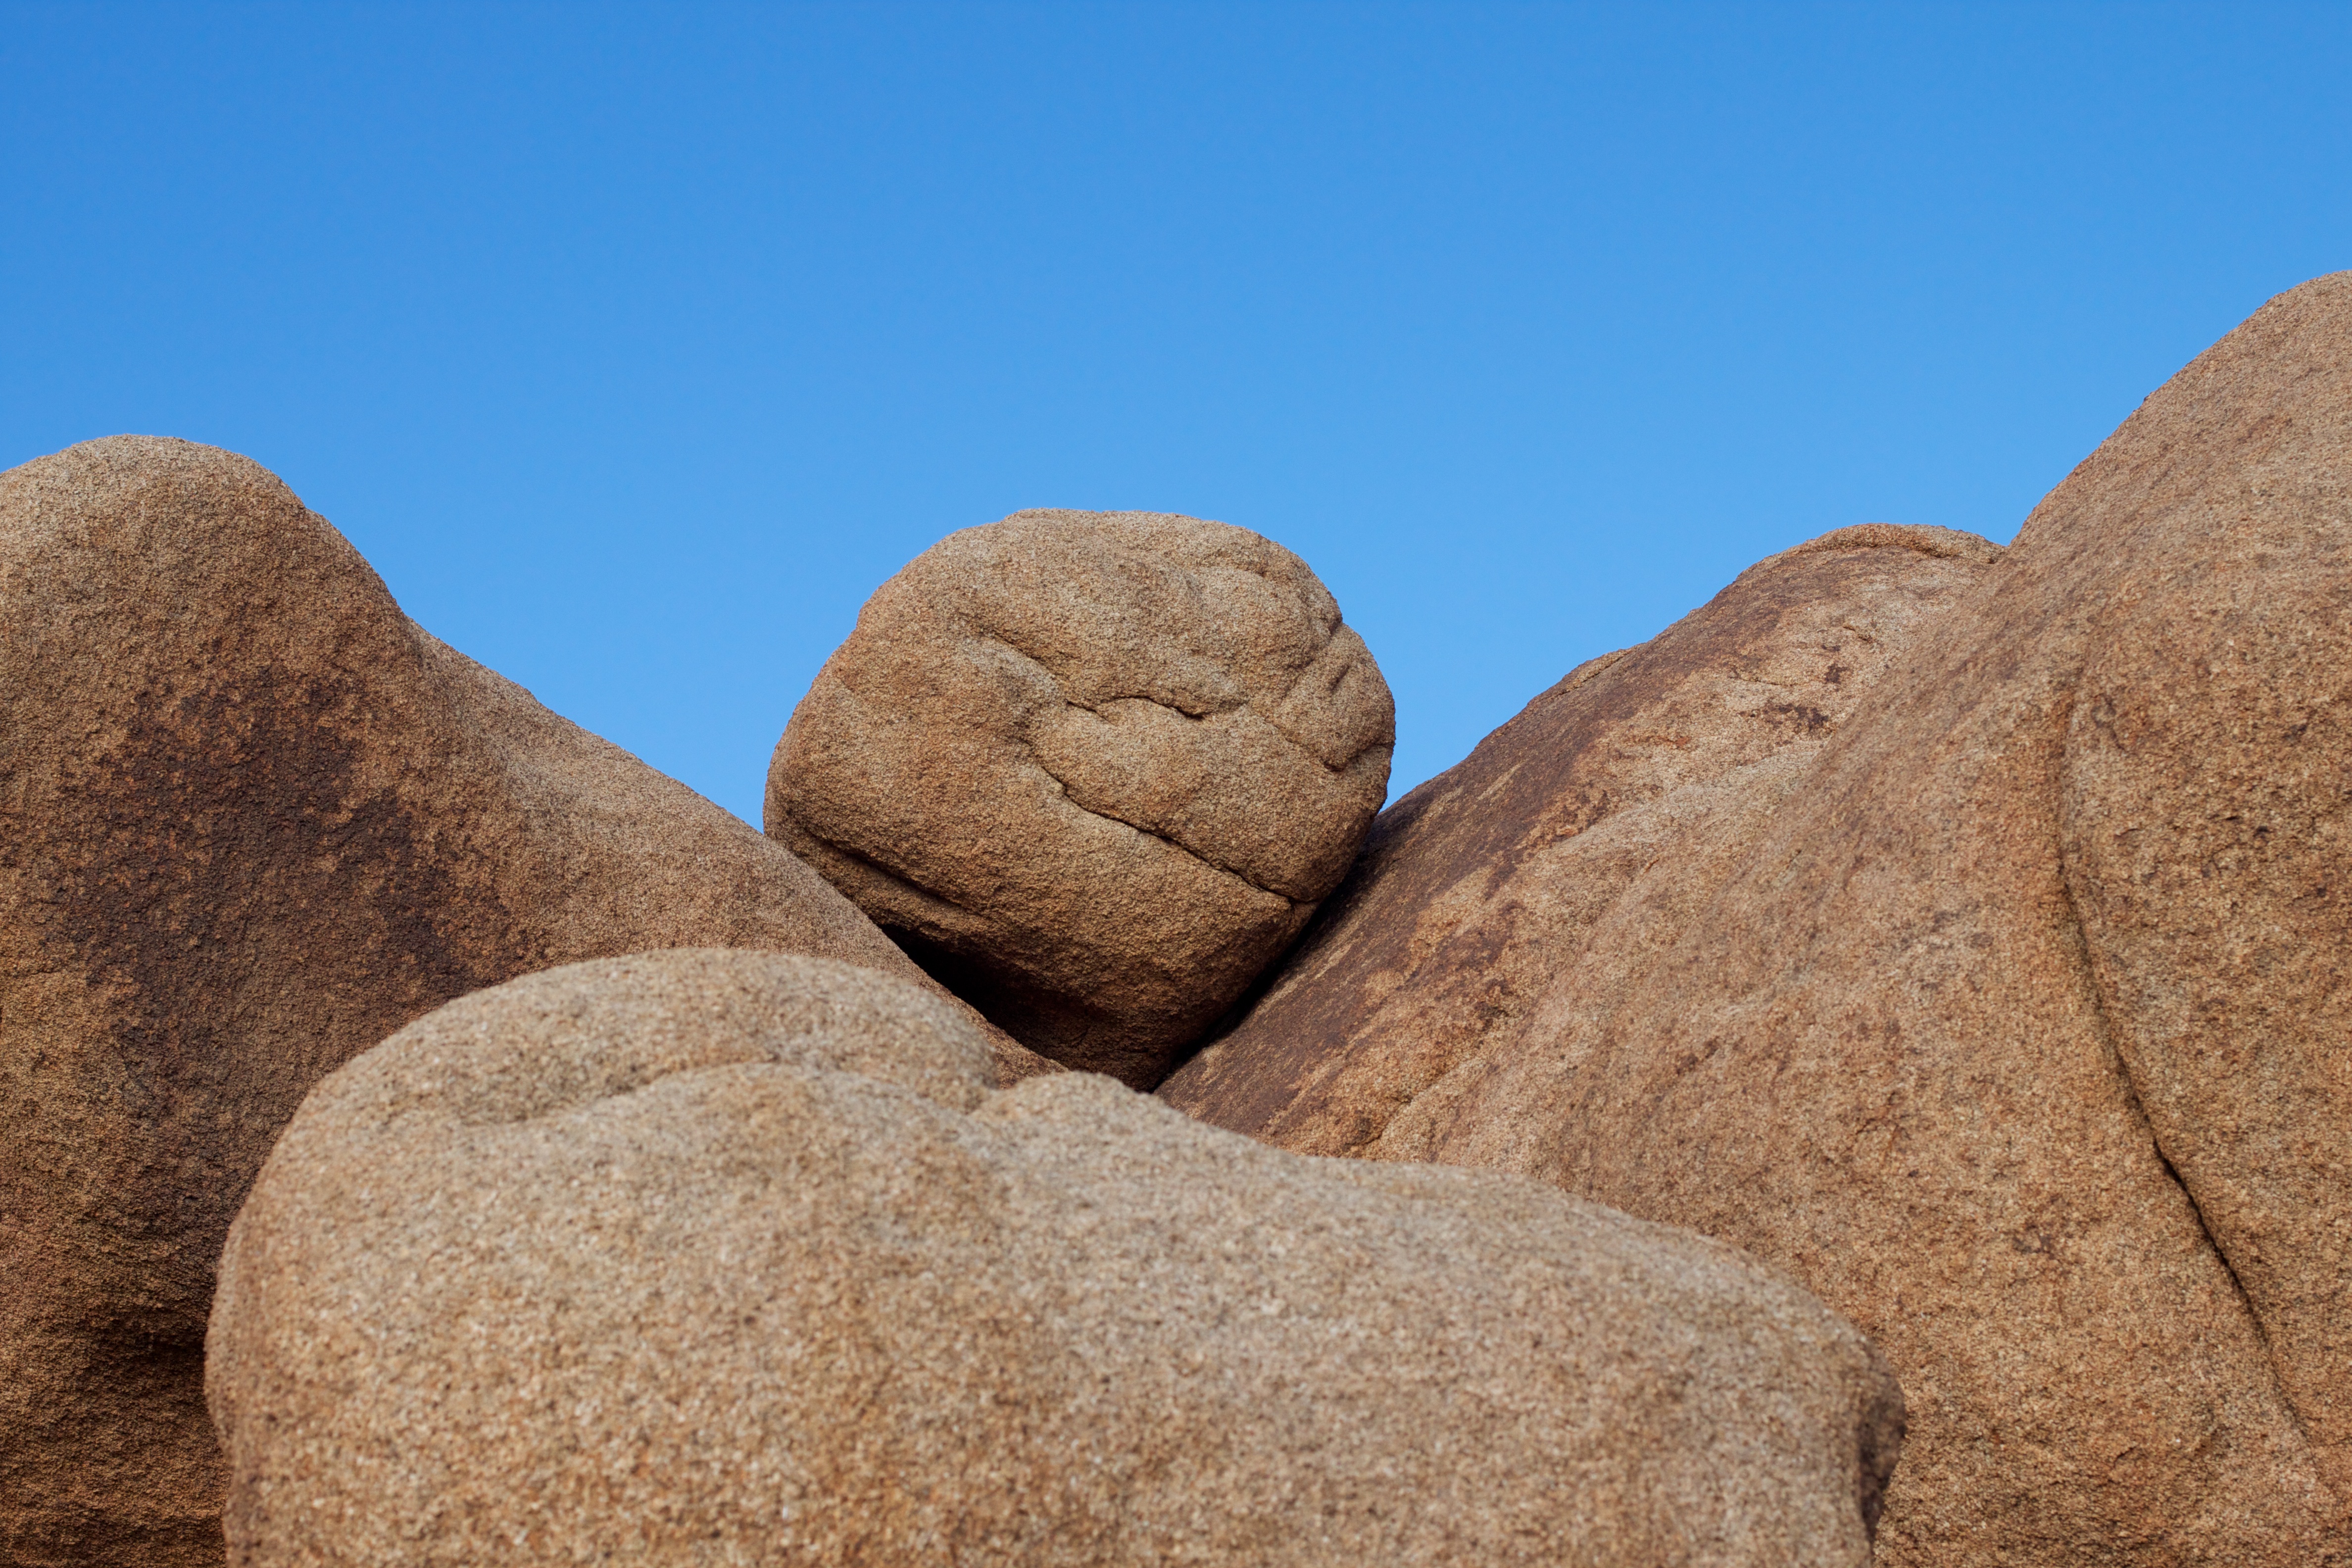
landscape, sand, rock, mountain, hill, desert, valley, monument, formation, material, geology, badlands, boulder, plateau, wadi, natural environment